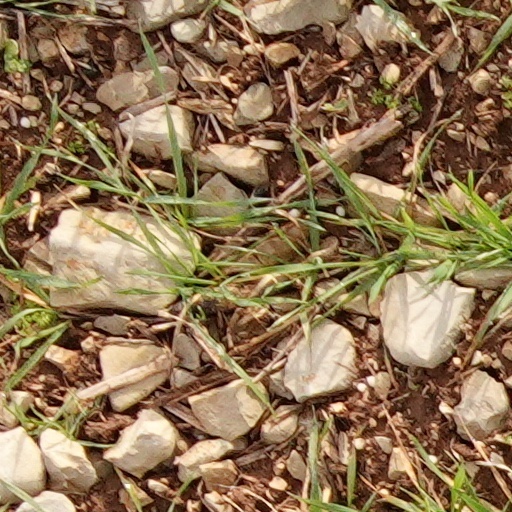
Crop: wheat